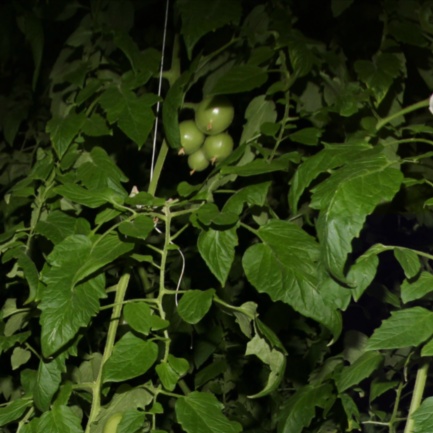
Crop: tomato